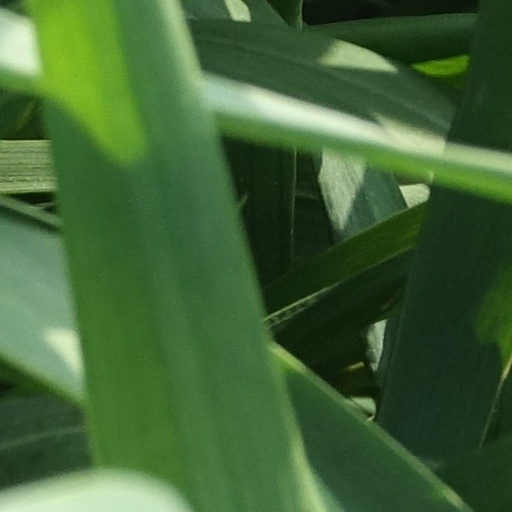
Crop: wheat